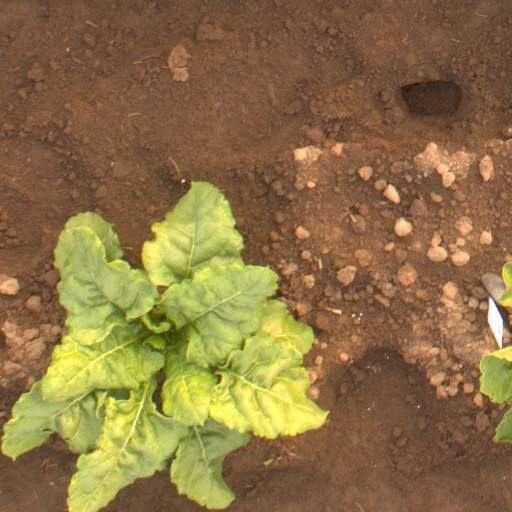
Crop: sugar beet